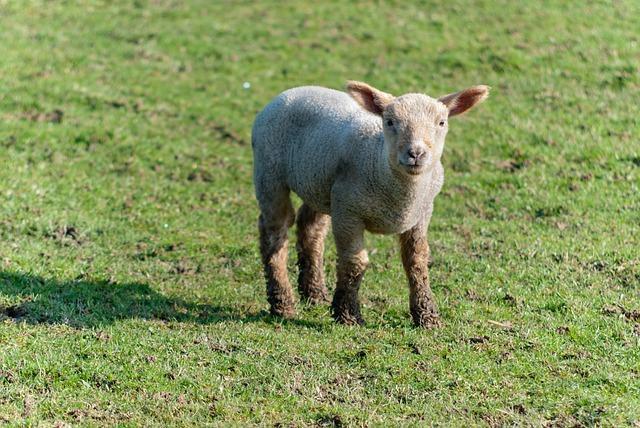
sheep